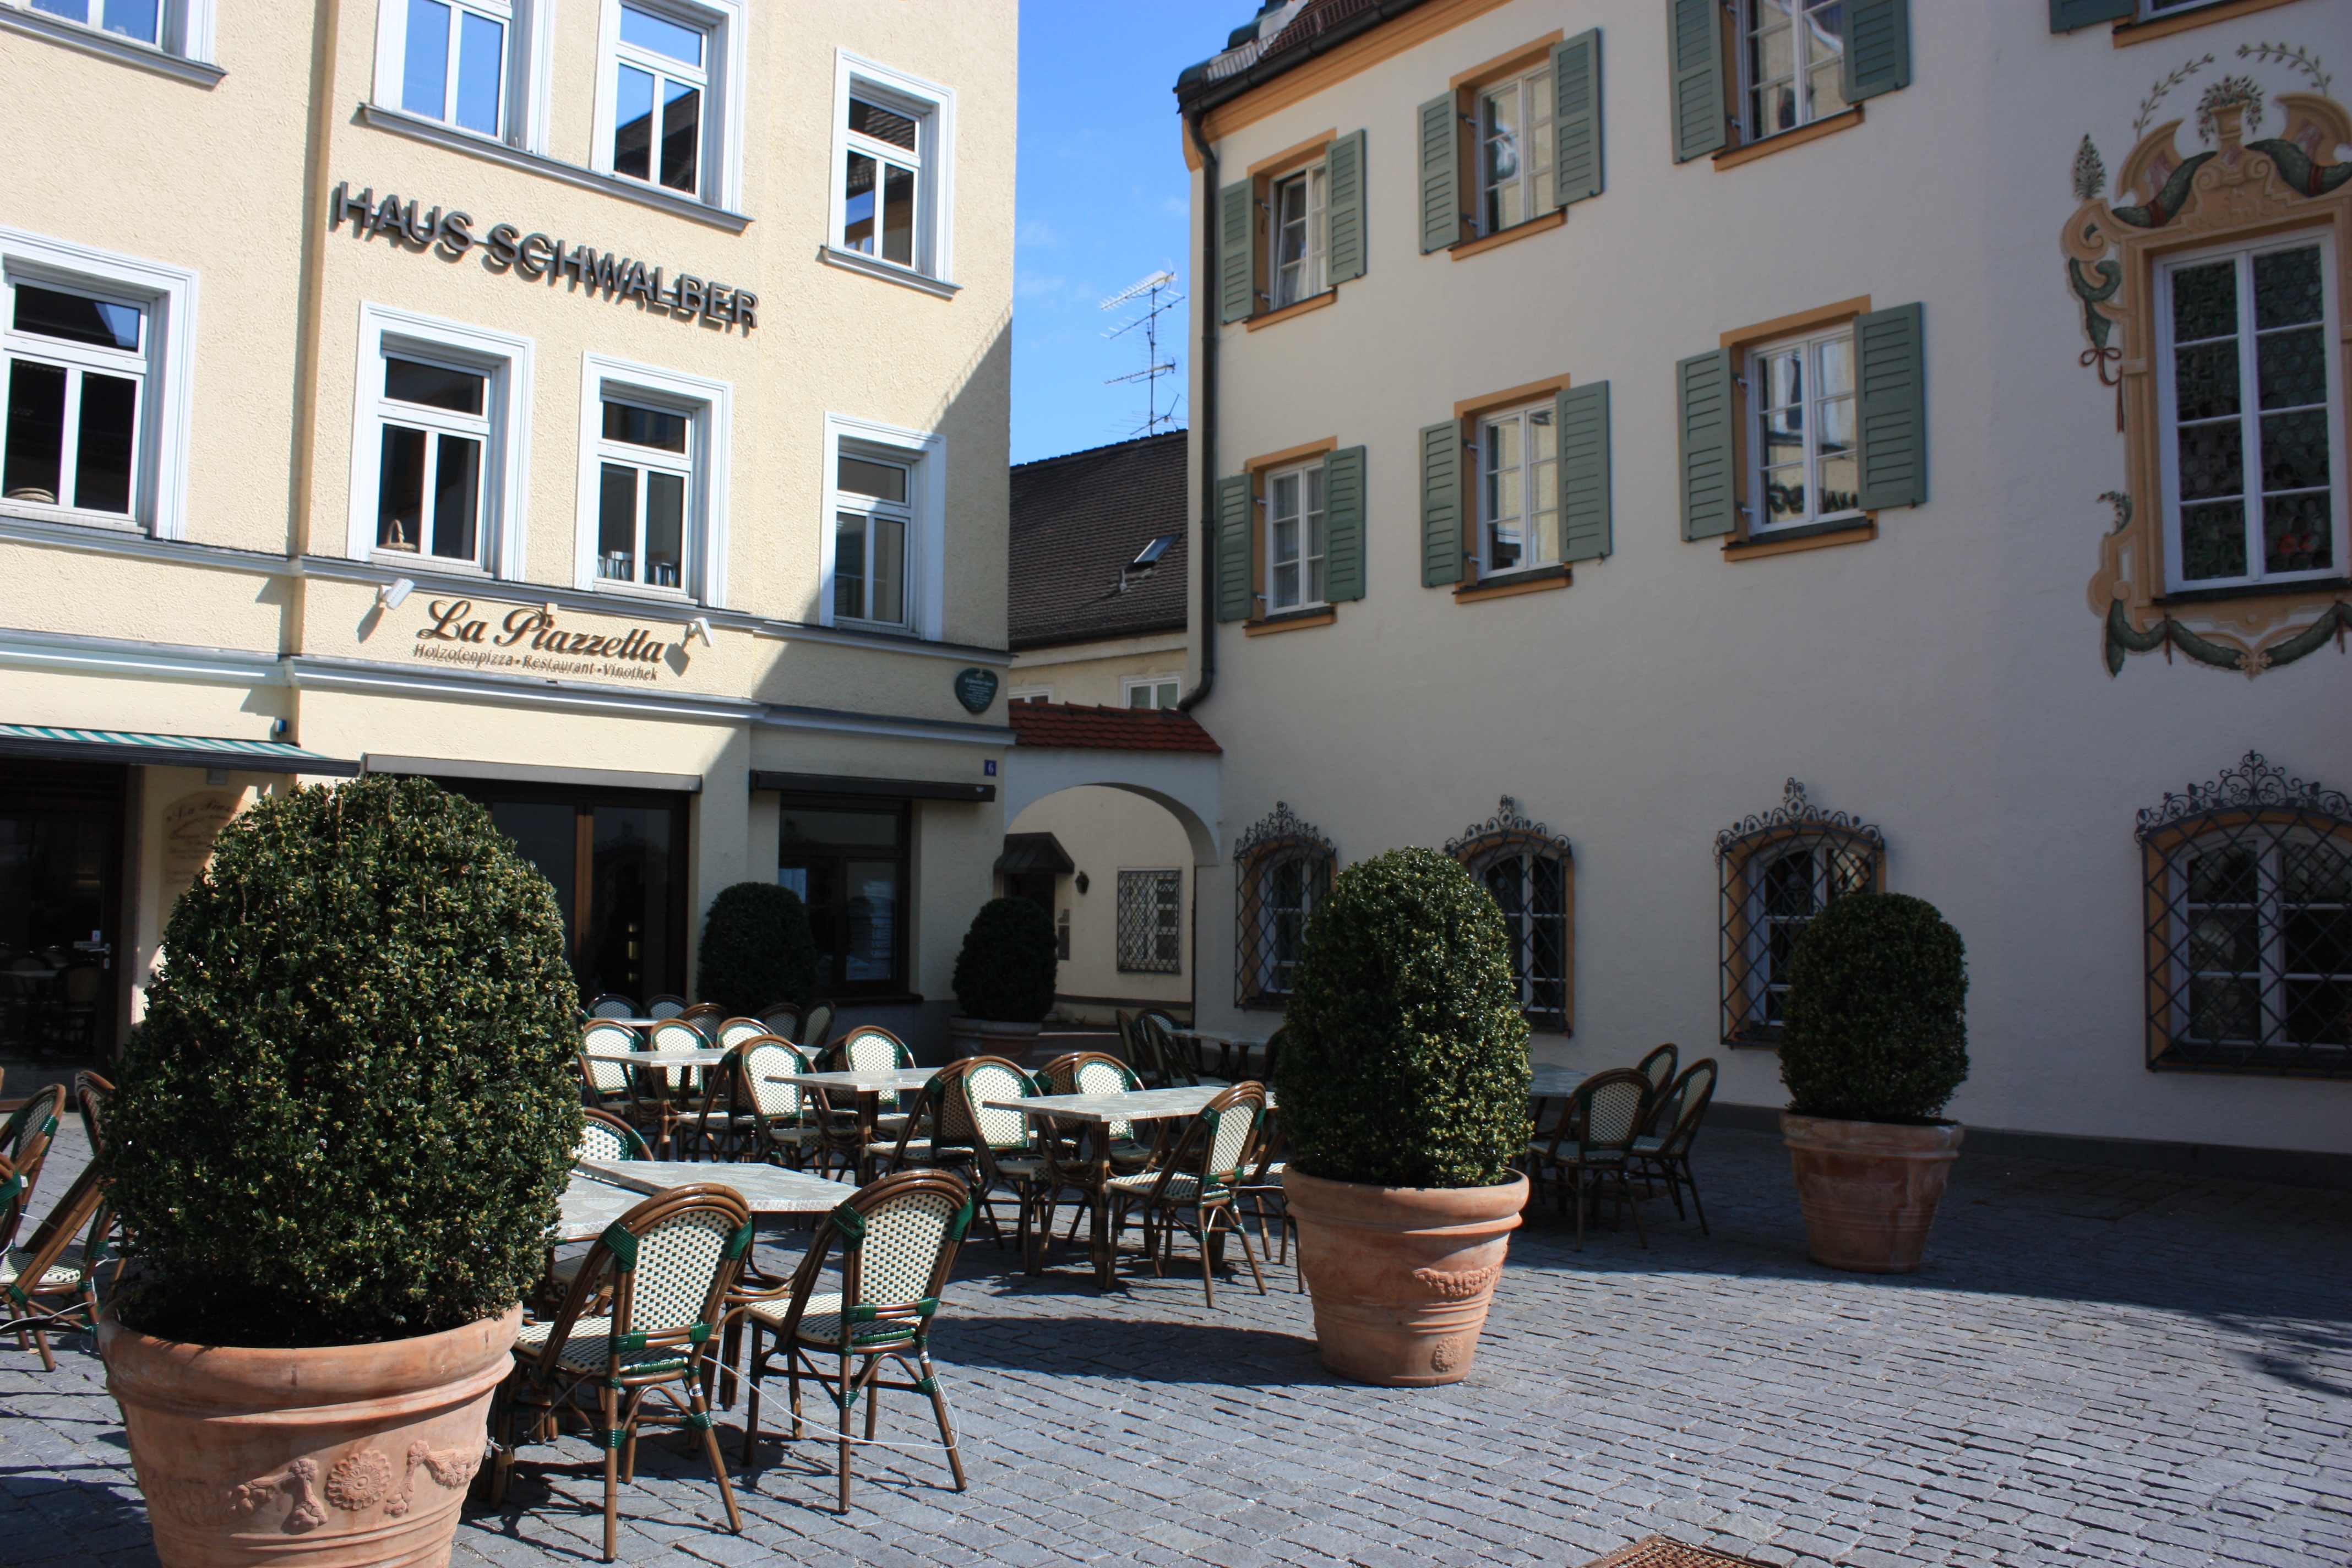
house, building, restaurant, home, cottage, property, apartment, courtyard, germany, estate, condominium, neighbourhood, old town hall, registry office, f rstenfeldbruck